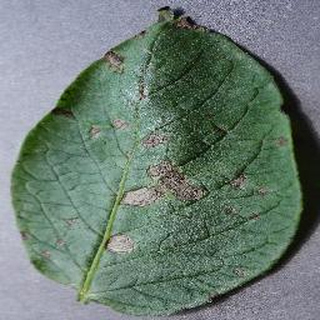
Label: potato_early_blight